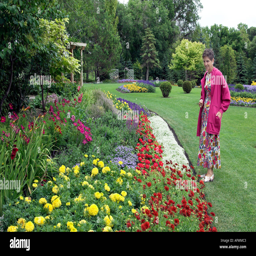
a lady in bright pink clothes admiring the flower garden